Massacre of the Acqui Division

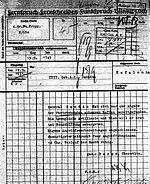
Barge's telegram to his superiors, reporting Gandin's decision to hand over only heavy weaponry, and the German troops' readiness to attack

Gandin finally agreed to withdraw his soldiers from their strategic location on Mount Kardakata, the island's "nerve centre", in return for a German promise not to bring reinforcements from the Greek mainland and on 12 September, he informed Barge that he was prepared to surrender the Acqui's weapons, as Lt Colonel Barge reported to his superiors in the XXII Mountain Corps. However, Gandin was under pressure not to come to an agreement with the Germans from his junior officers who were threatening mutiny. The Acqui's detached regiment on Corfu, not commanded by Gandin, also informed him at around midnight 12–13 September, by radio communication, that they had rejected an agreement with the Germans. Gandin also heard from credible sources that soldiers who had surrendered were being deported and not repatriated.